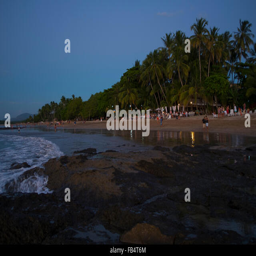
a wide open beach on the coast